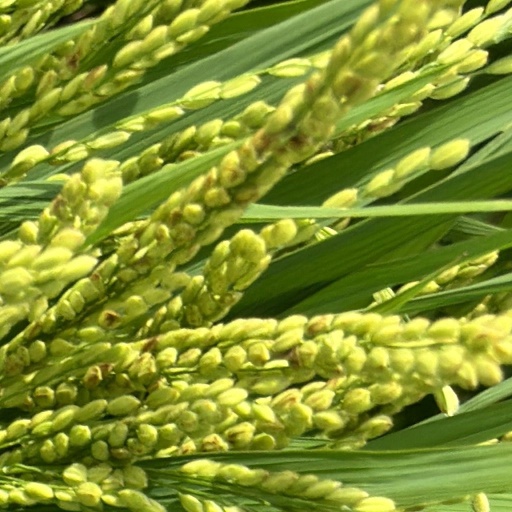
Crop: rice